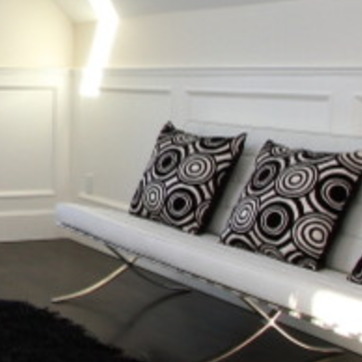
Material: fabric